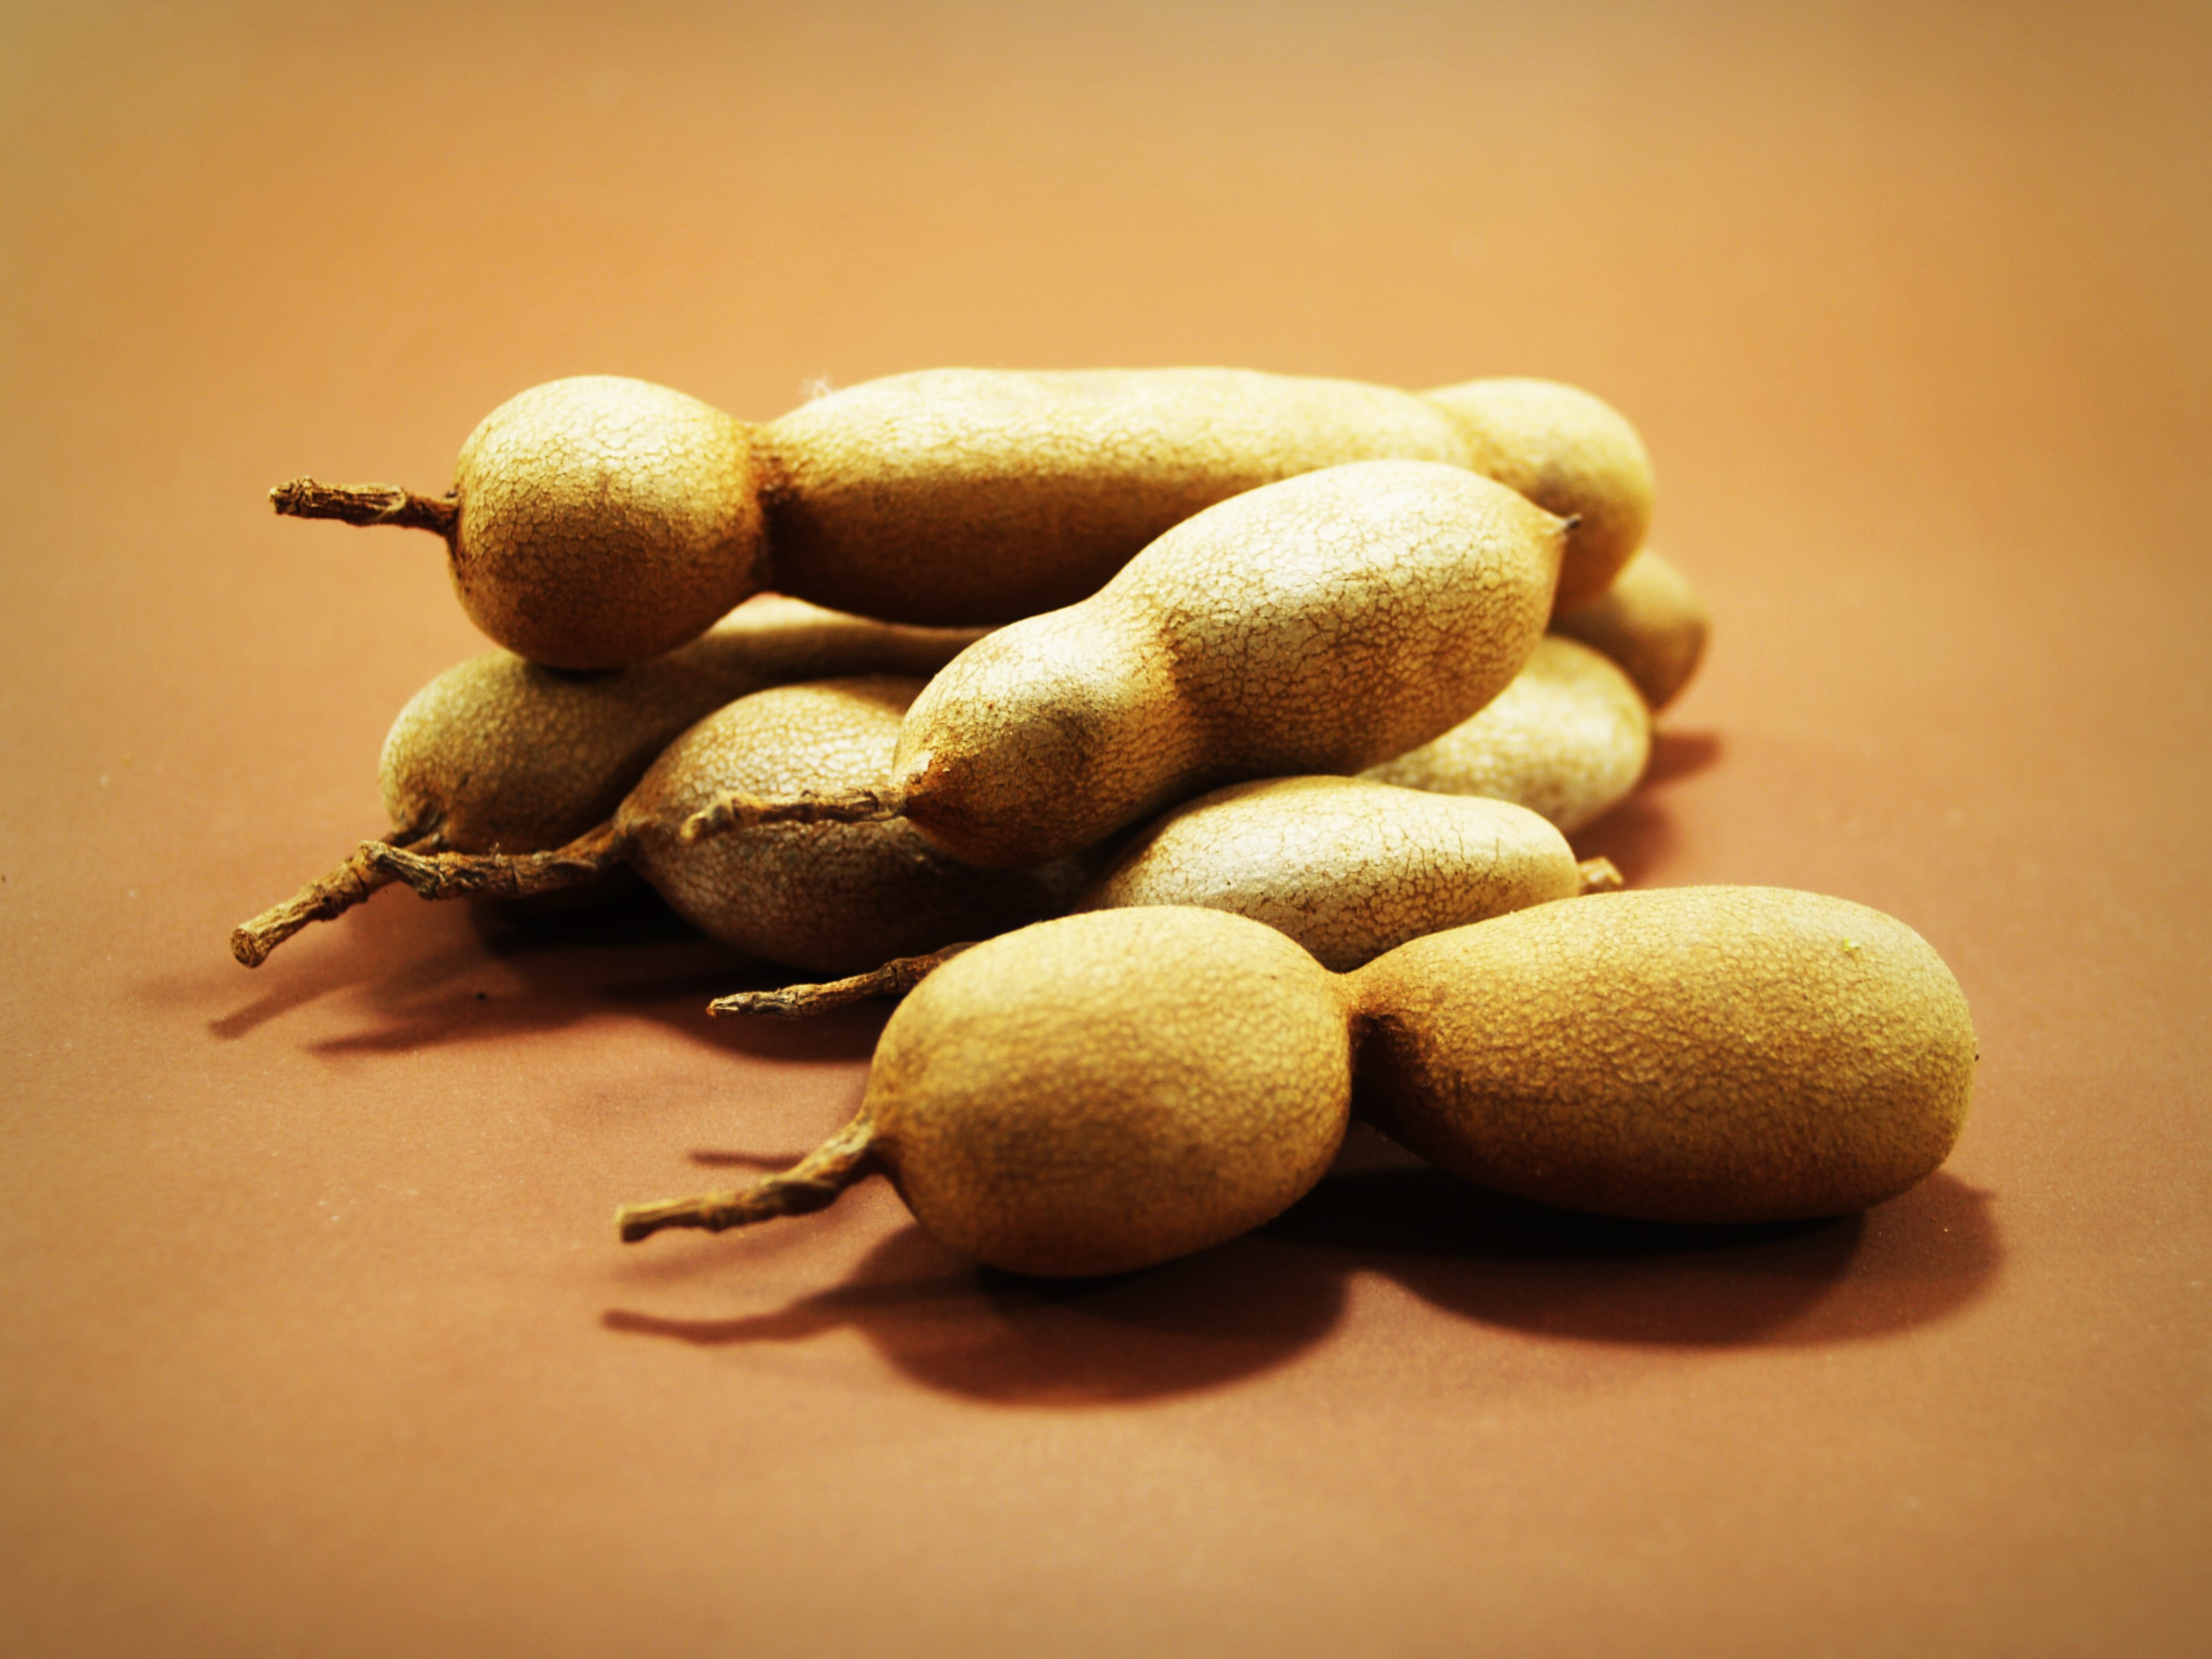
fruit, sweet, texture, food, ingredient, produce, crop, tropical, color, africa, fresh, brown, agriculture, healthy, still life, health, shell, freshness, close up, eating, raw, edible, organic, sour, macro photography, flowering plant, tamarind, land plant